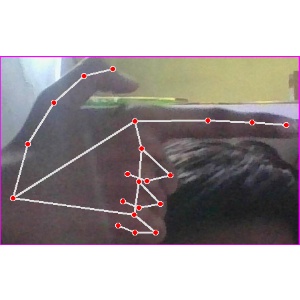
अक्षर: ब